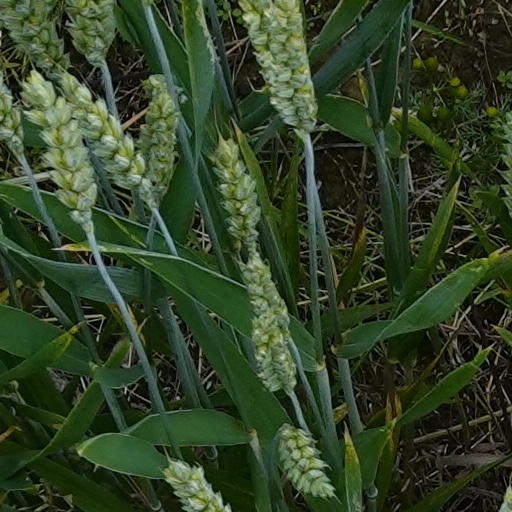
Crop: wheat